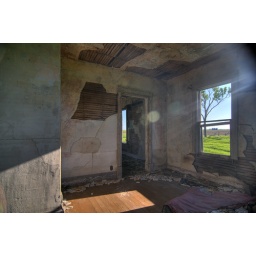
I spotted this abandoned farm house off US 212 near Raymond, SD.